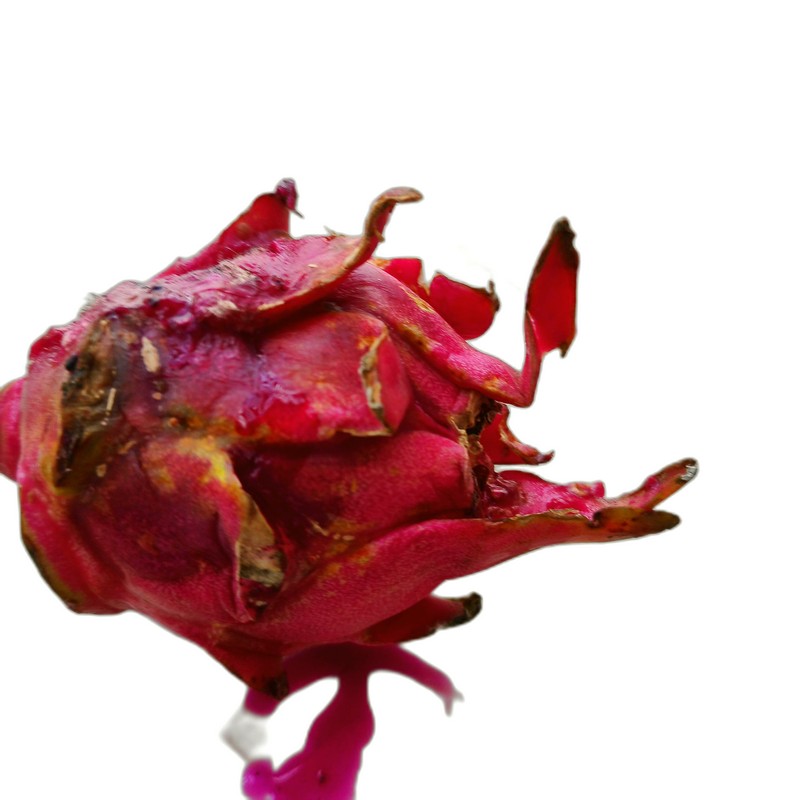
Label: Defect Dragon Fruit